ECODES

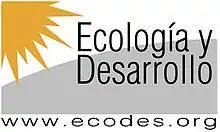
ECODES Logo

ECODES is an independent non-profit organization that works towards sustainable and environmentally friendly development, founded on 10 March 1992.